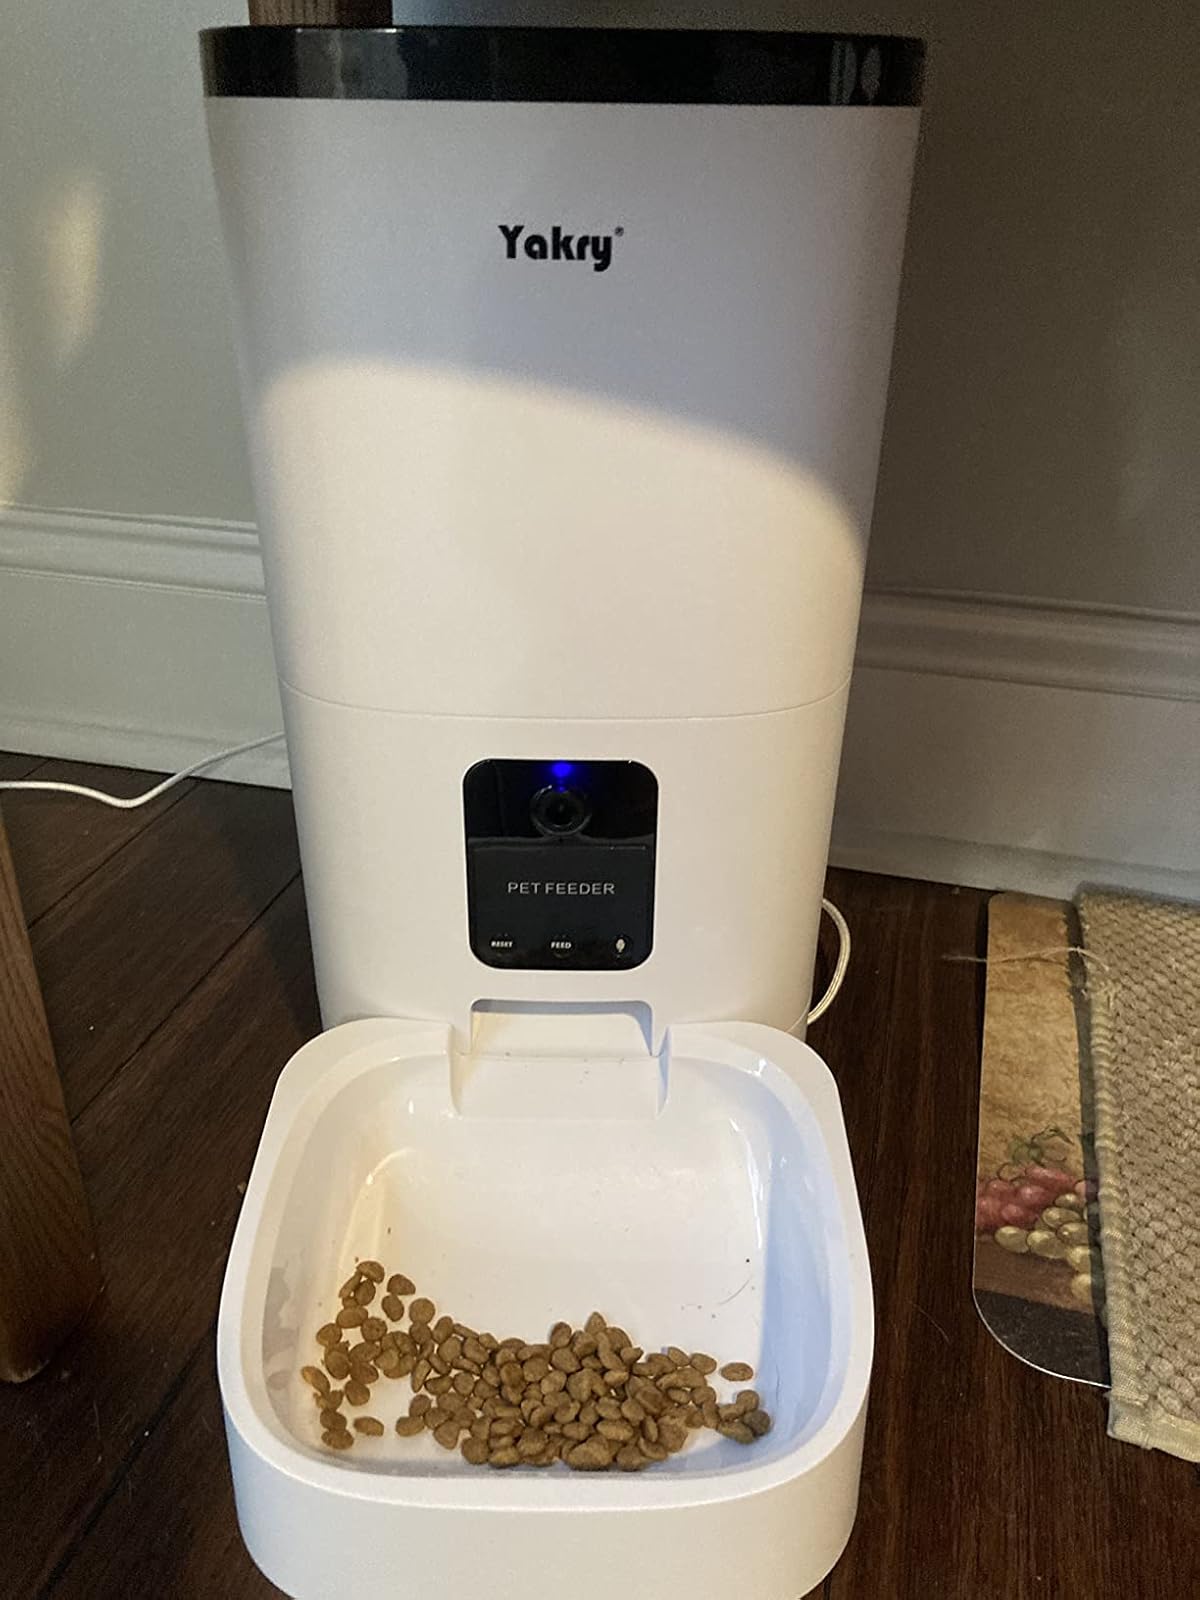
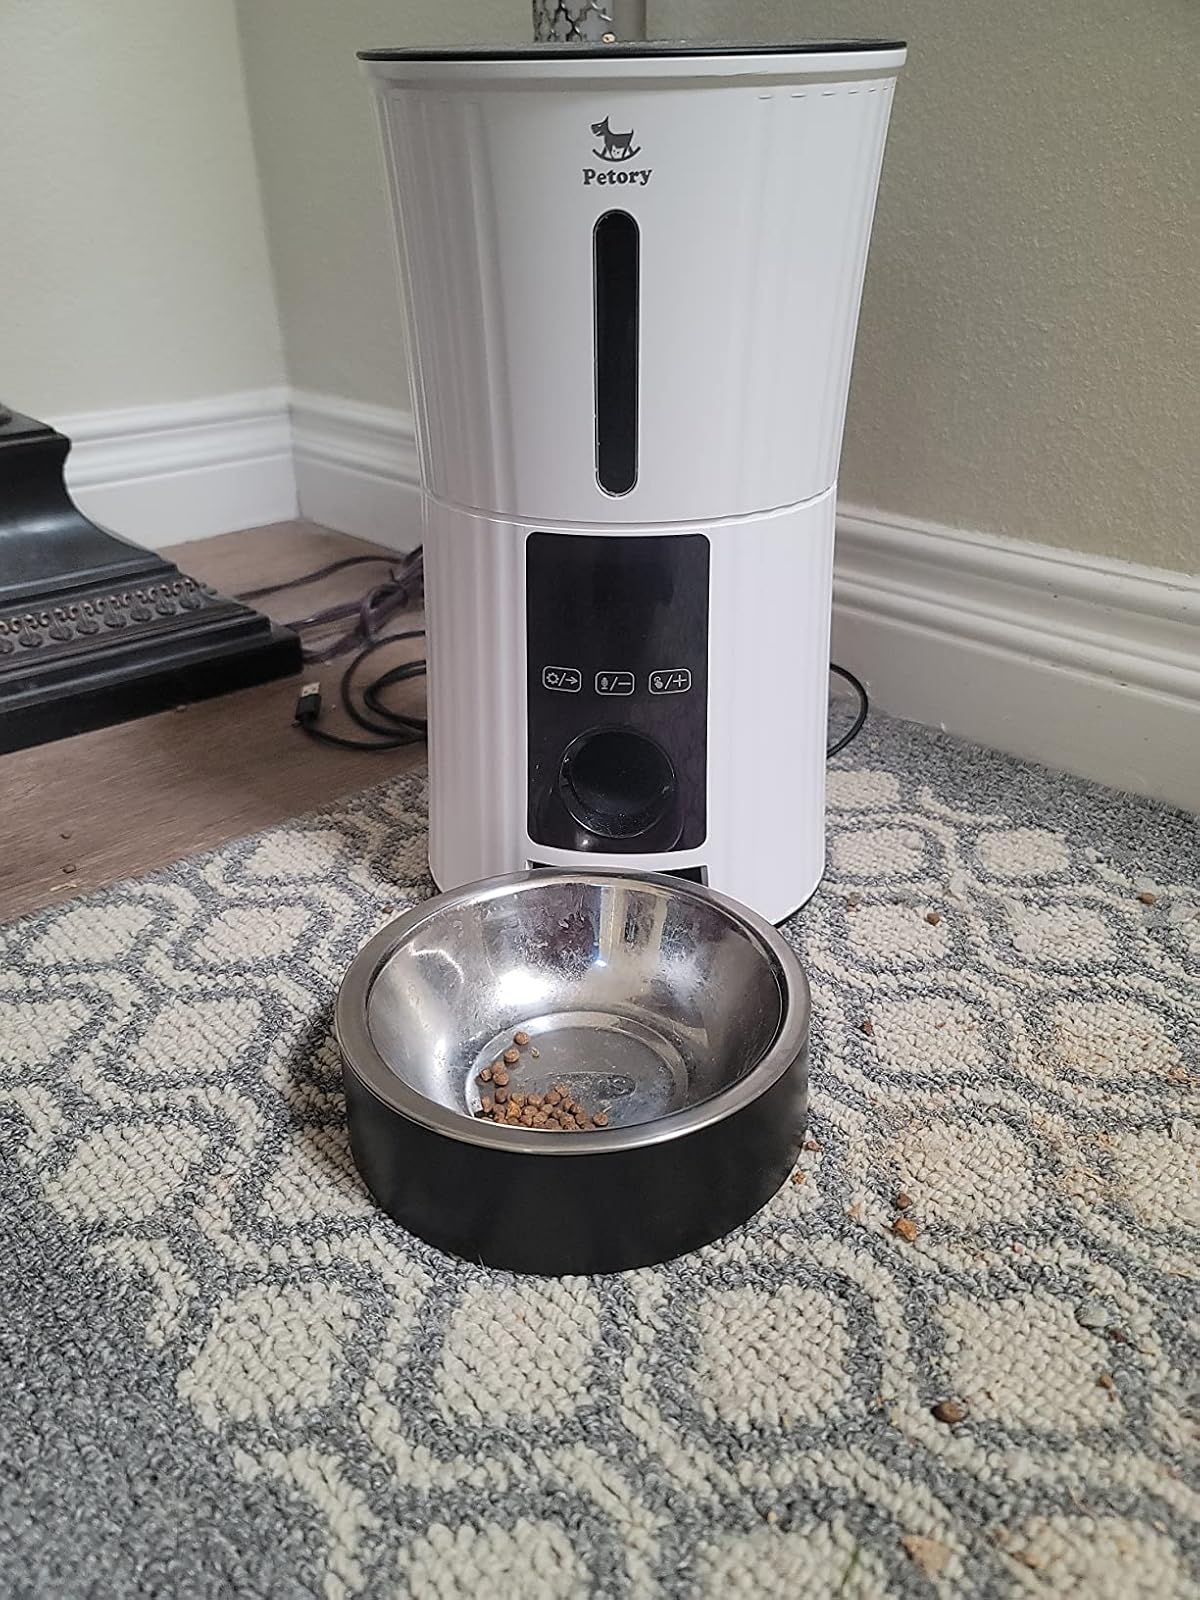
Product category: items_feeder
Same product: no